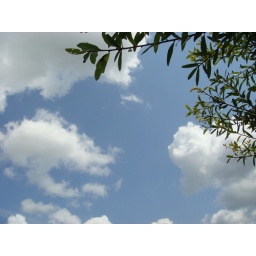
Photo taken while standing in my backyard, looking up at the sky from beneath the live oak tree.